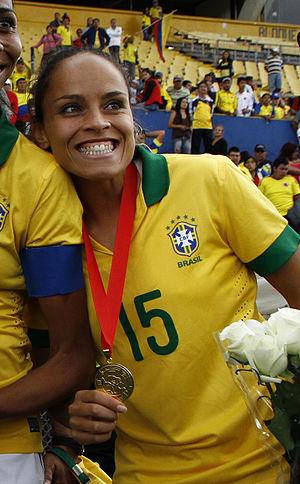
Monica Hickmann Alves, née le 21 avril 1987 à Porto Alegre, communément connue sous le nom Mônica, est une footballeuse professionnel brésilienne qui évolue au poste défenseuse pour les Corinthians et l'équipe nationale du Brésil. Elle participe à la Coupe du Monde Féminine de 2015, aux Jeux Olympiques de Rio 2016 ainsi qu'à la Coupe du Monde Féminine de 2019.